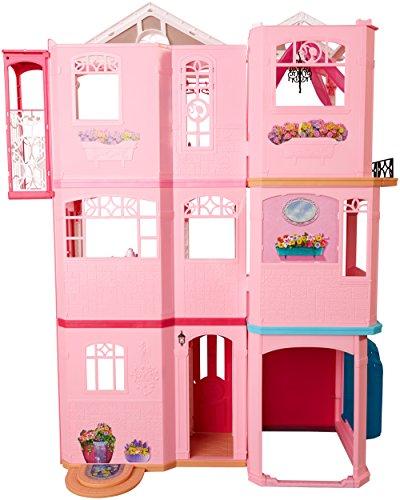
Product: Barbie Dreamhouse [Amazon Exclusive]
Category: Toys & Games | Dolls & Accessories | Dollhouses
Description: Move right into the Barbie Dream house and discover a world of possibilities because with Barbie, anything is possible.
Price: $199.99
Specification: ProductDimensions:8.5x29.8x29.8inches|ItemWeight:21.8pounds|ShippingWeight:25.8pounds(Viewshippingratesandpolicies)|DomesticShipping:ItemcanbeshippedwithinU.S.|InternationalShipping:ThisitemcanbeshippedtoselectcountriesoutsideoftheU.S.LearnMore|ASIN:B00T03U6AC|Itemmodelnumber:FFY84|Manufacturerrecommendedage:36months-7years|Batteries:3AAAbatteriesrequired.